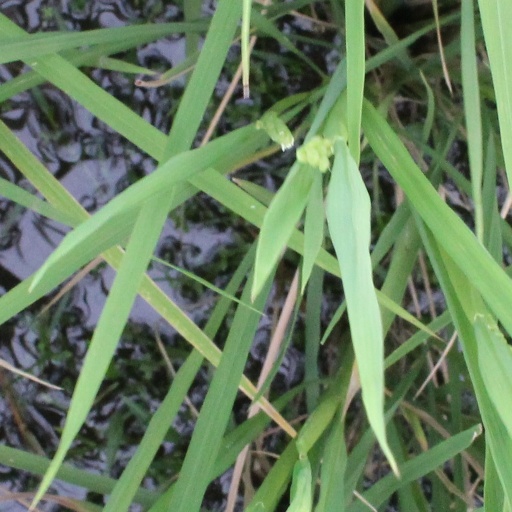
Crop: rice